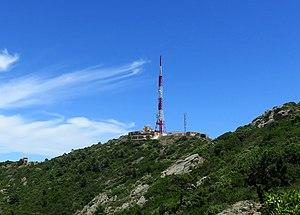
Le relais du cap-Sicié est un émetteur d'ondes radio et de télévision mesurant 82 mètres de haut.
Le massif du Cap-Sicié, enclave de la Provence cristalline en Provence calcaire, fait partie des Monts toulonnais. Il est situé entre les communes de La Seyne-sur-Mer et Six-Fours-les-Plages et représente l'un des points le plus au sud de la région Provence-Alpes-Côte d'Azur.